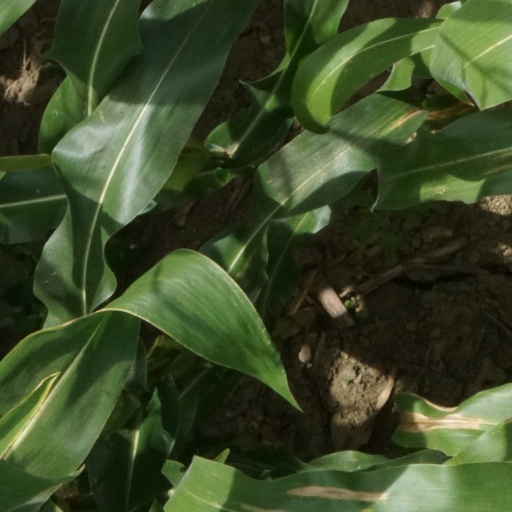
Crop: maize; corn